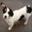
Label: dog